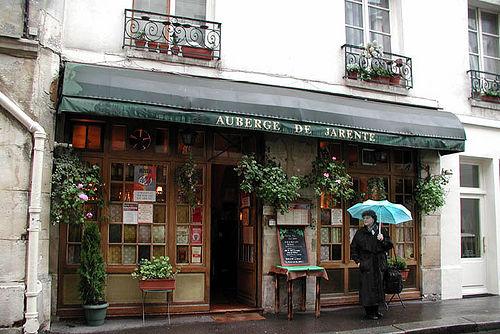
Weather: rain or strom